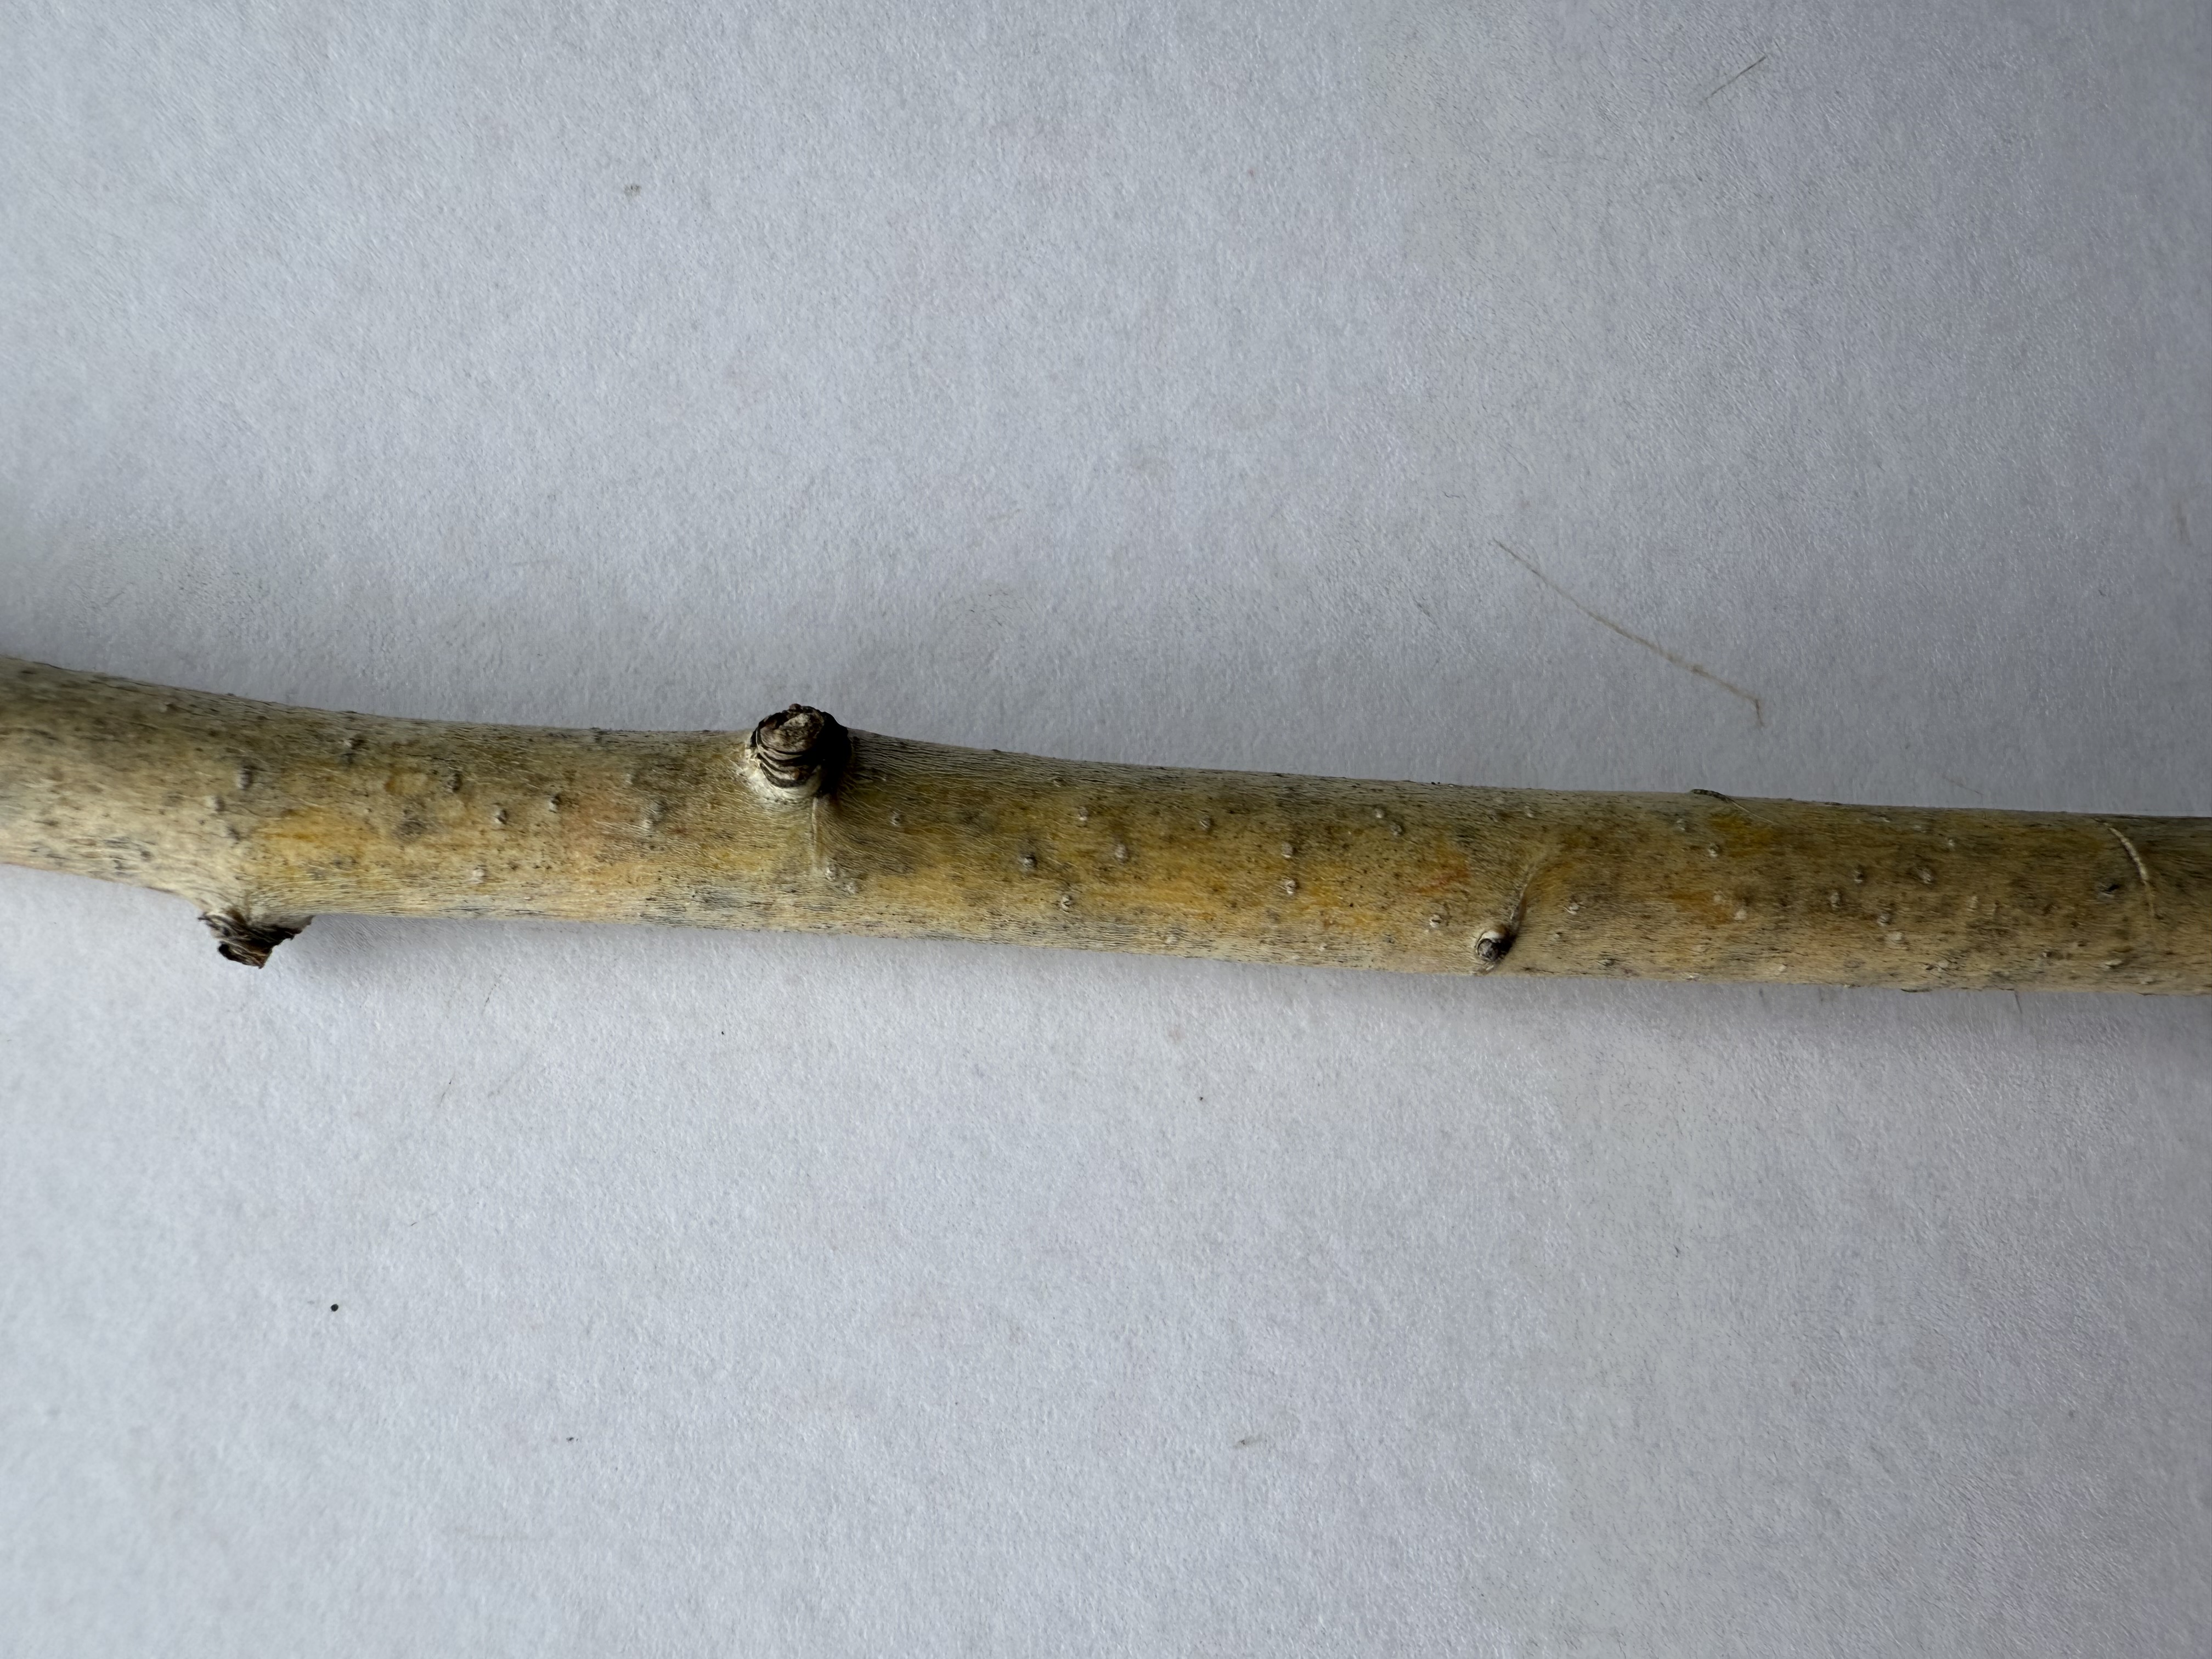
Variety: Red Azarol